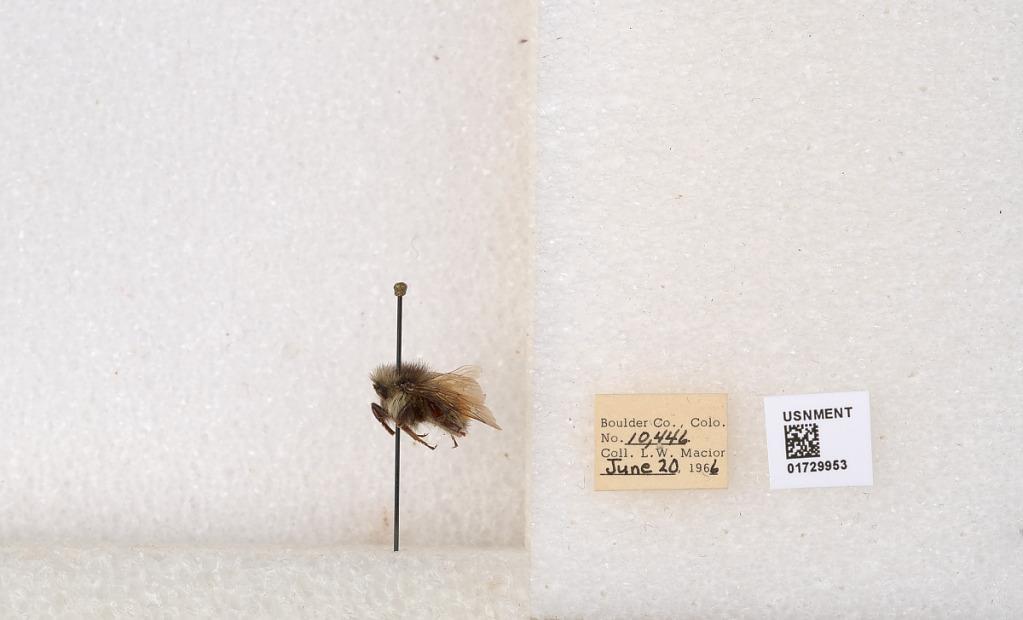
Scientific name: Bombus flavifrons Cresson
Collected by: L. Macior
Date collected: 1966-6-20
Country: United States
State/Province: Colorado
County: Boulder
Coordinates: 40.0925, -105.358